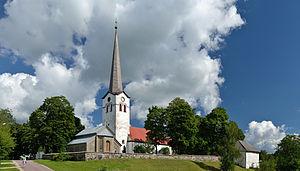
L′église de Kose, dans le comté de Harju, en Estonie. La première partie fut construite dans les années 1370, la tour ouest en 1430 et la flèche est de 1873. Italiano: La chiesa di Kose, Estonia. L'edificio principale fu costruito negli anni settanta del XIV secolo, la torre occidentale nel 1430 e la guglia nel 1873. Scots: Kose kirk. First pairt wis biggit in 1370s, wastren touer in 1430 an spire is frae 1873. This is a photo of cultural heritage monument of Estonia number 2792.
La commune de Kose est une municipalité rurale de la région d'Harju dans le nord de l'Estonie.
Le comté de Harju est l'un des quinze comtés d'Estonie. Il est situé au nord du pays, bordé par le golfe de Finlande. C'est là qu'on trouve la capitale Tallinn et 520 000 habitants, soit 40 % de la population du pays. Premier par la population avec ses 529 898 habitants, c'est le second comté par la superficie avec 4 333,13 km².